Ethel Léontine Gabain

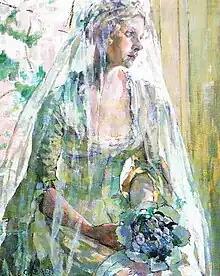
Carmen as "The Little Bride" (Manchester Art Gallery)

Whilst living and working in Paris Gabain began to work on a theme centred on ‘melancholic young females.’ She produced numerous lithographic images of a lonely young female. Gabain revisited this theme later on in her career and produced several different images of a sad young bride. She always used her favourite model, Carmen Watson, in these depictions. By the time Carmen was married in 1940 she had posed over sixty times for Gabain. It was through an earlier image, "The Striped Petticoat", that she met Harold J. L. Wright of Messrs. Colnaghi and Co. He saw this lithograph and contacted Gabain to ask her if Colnaghi's could become her publishers. This led to a lifelong friendship.